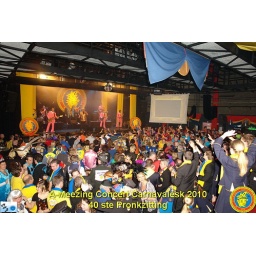
De 40ste SCVO Pronkzitting: A-Meezing Concert Carnavalesk. Georganiseerd door de commissie EP van de Stichting CarnavalsViering Oss in De Groene Engel.